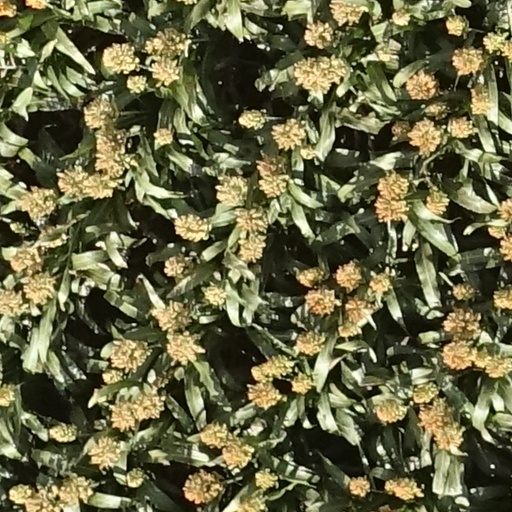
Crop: sorghum